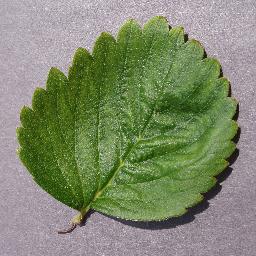
Label: Strawberry___healthy